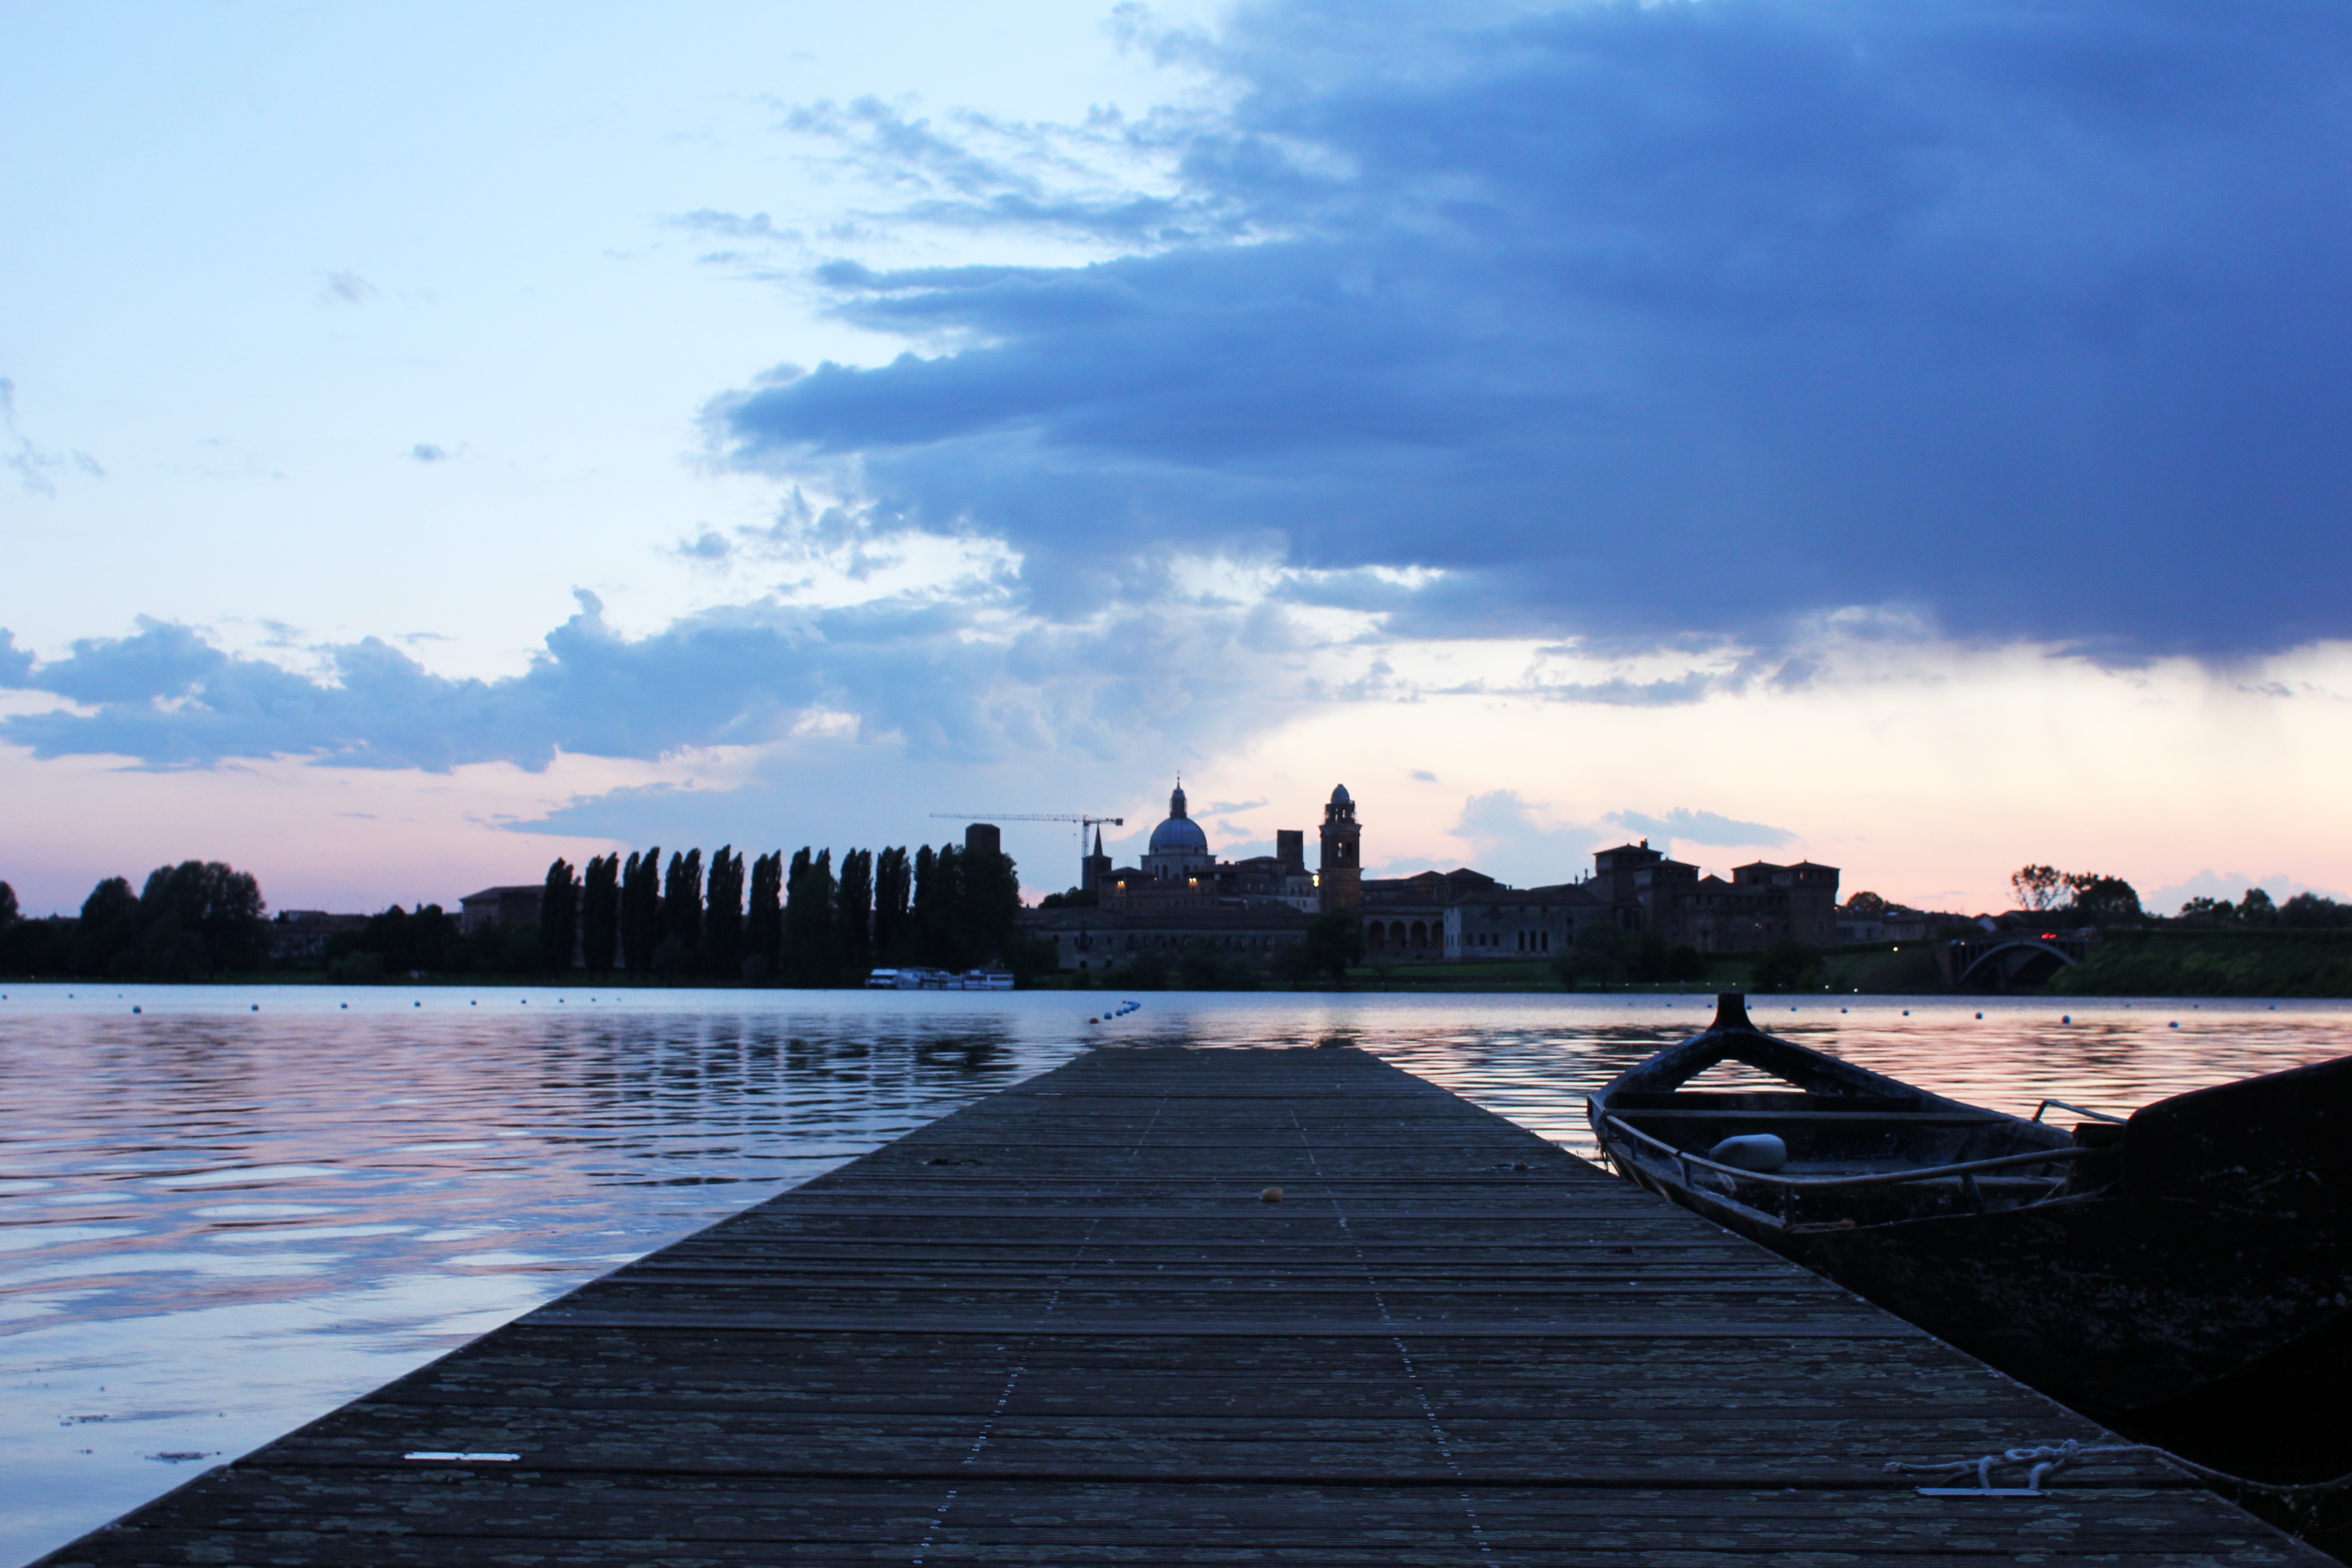
sea, coast, water, ocean, horizon, dock, cloud, sky, sunrise, sunset, skyline, sunlight, morning, shore, lake, dawn, river, cityscape, dusk, evening, reflection, vehicle, bay, body of water